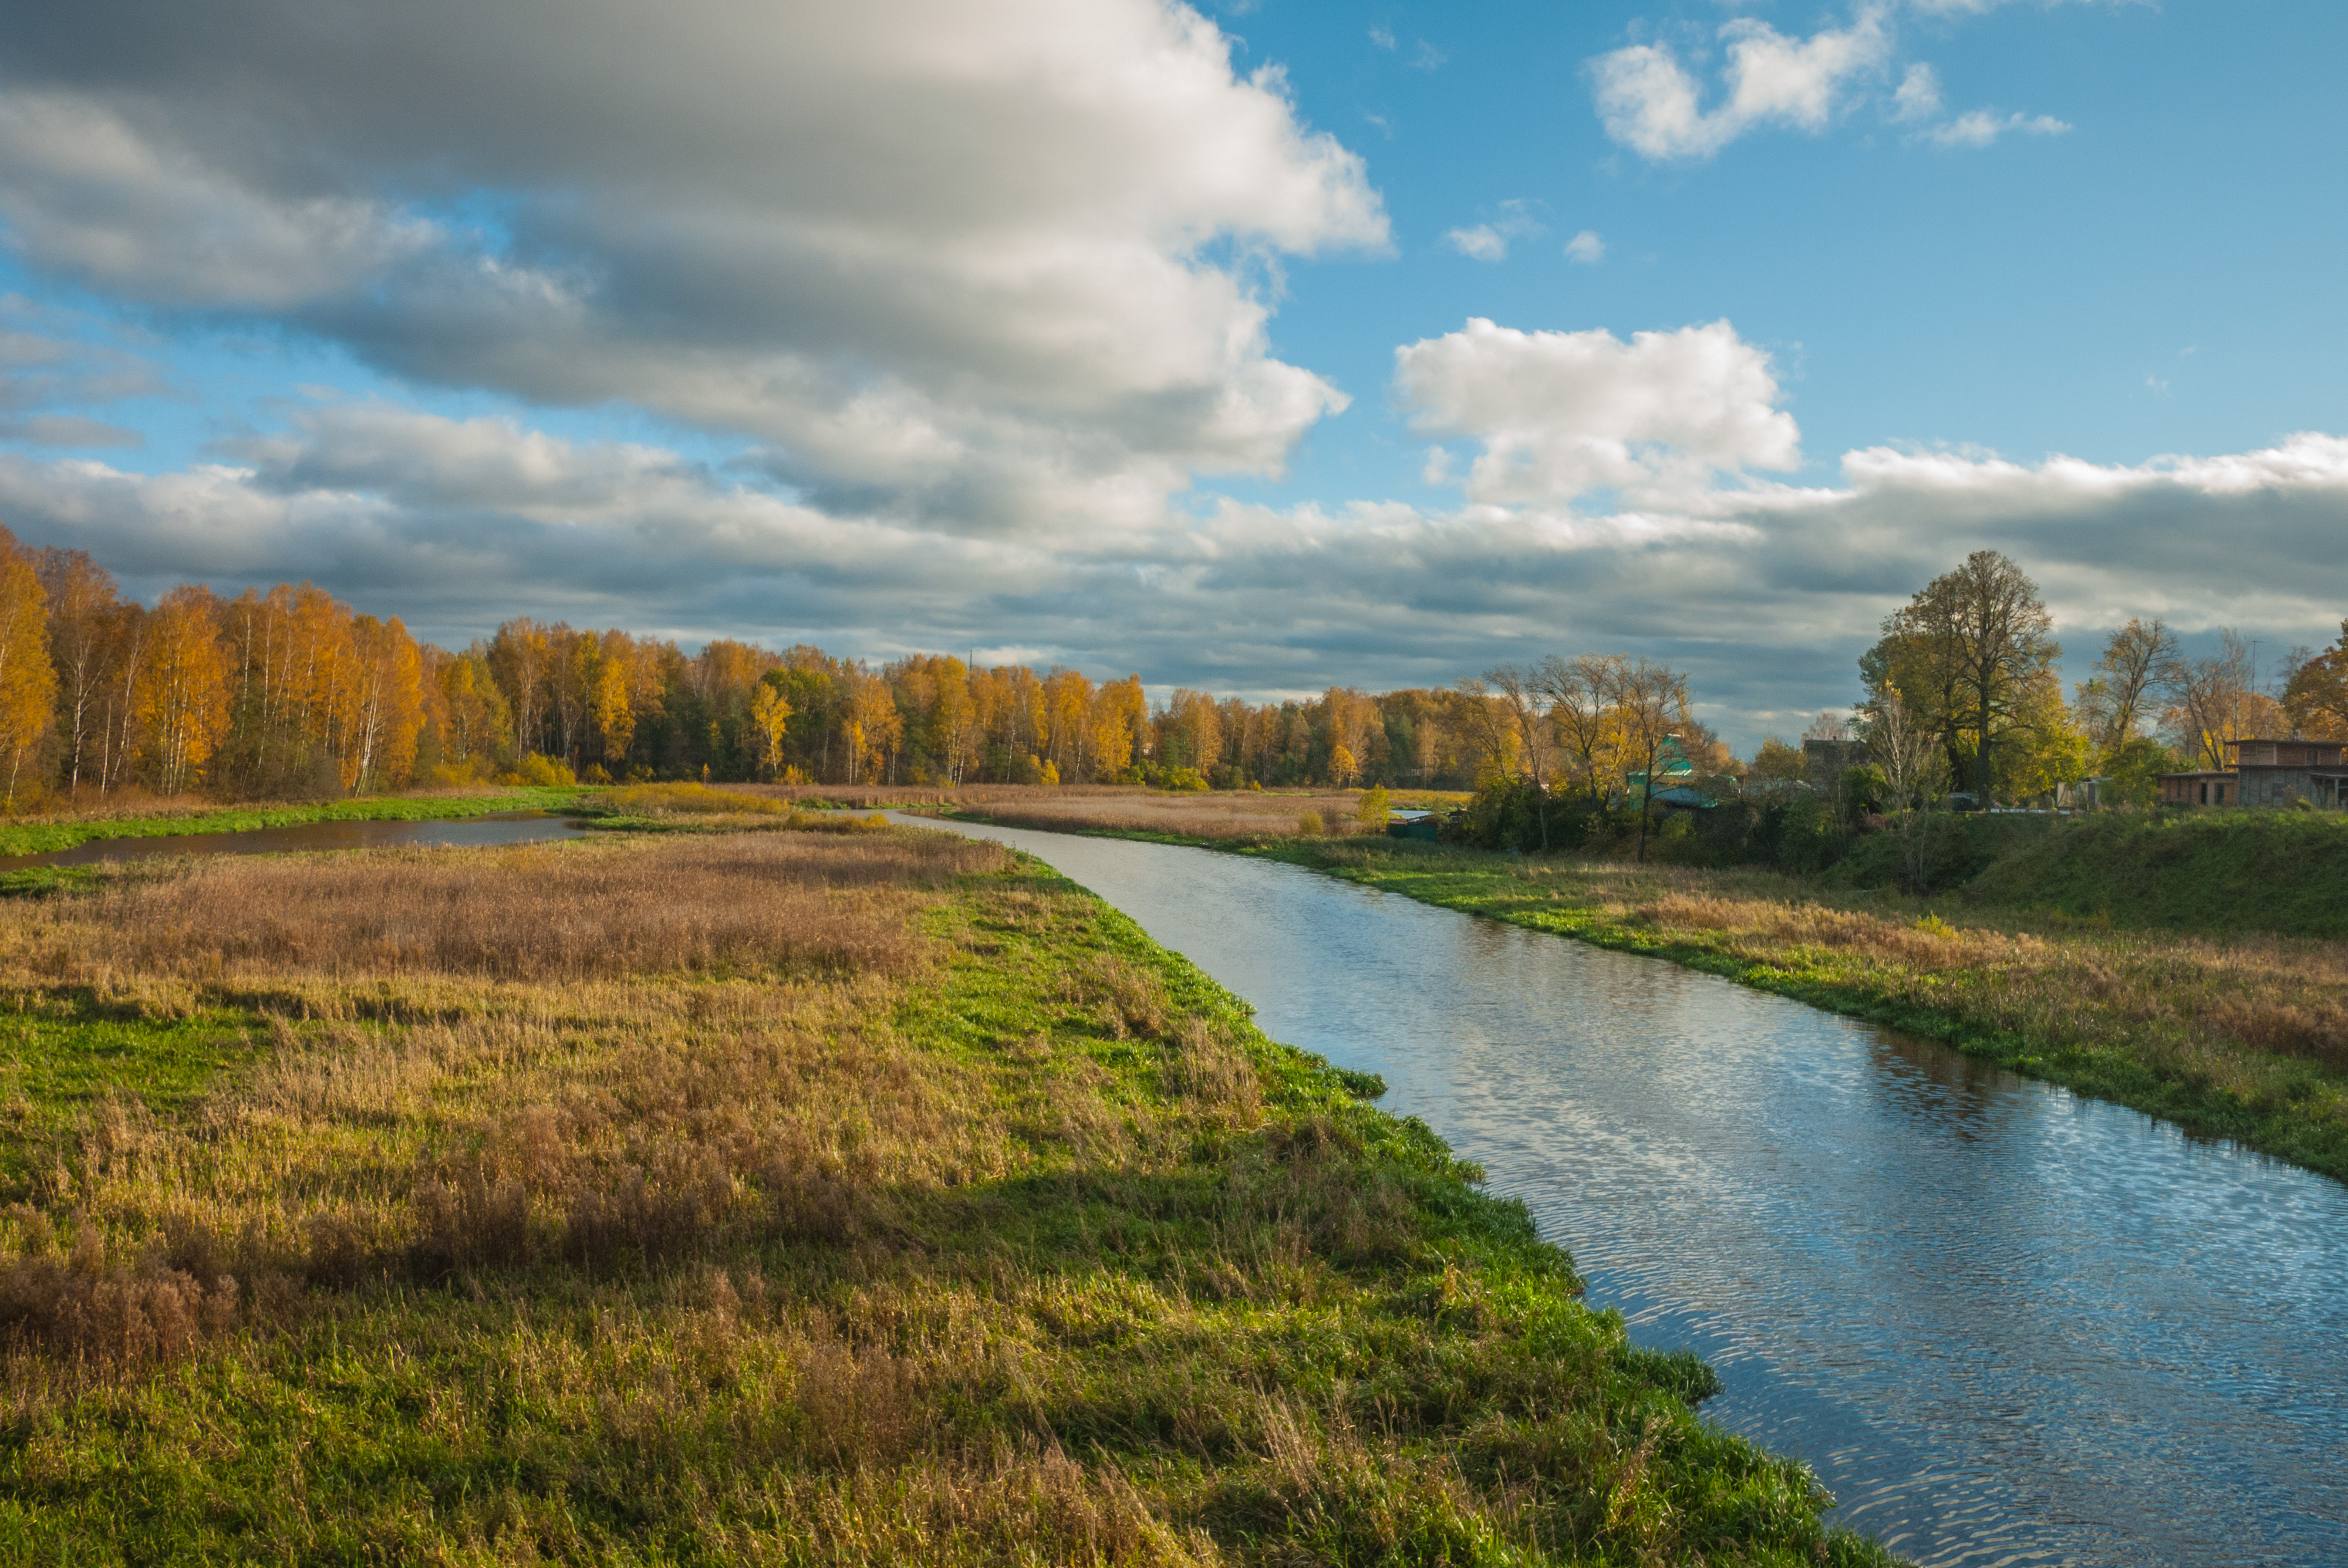
image, natural landscape, nature, sky, river, natural environment, bank, cloud, tree, water, waterway, reflection, wilderness, watercourse, grass, landscape, morning, sunlight, leaf, rural area, grassland, autumn, lake, meadow, floodplain, canal, reservoir, hill, plant, fen, channel, wetland, pasture, polder, forest, mountain, meteorological phenomenon, plain, stream